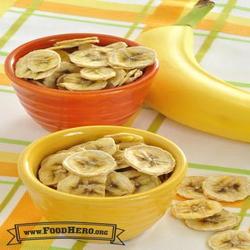
Label: Banana